Movietone (band)

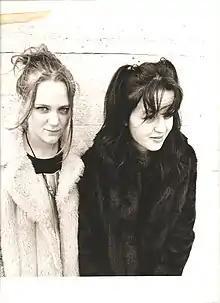
Kate Wright and Rachel Brook, Movietone

Movietone is an English post-rock band. They formed in Bristol, England in 1994. Core members are Kate Wright and Rachel Brook, with Wright being the main songwriter.